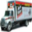
Label: truck